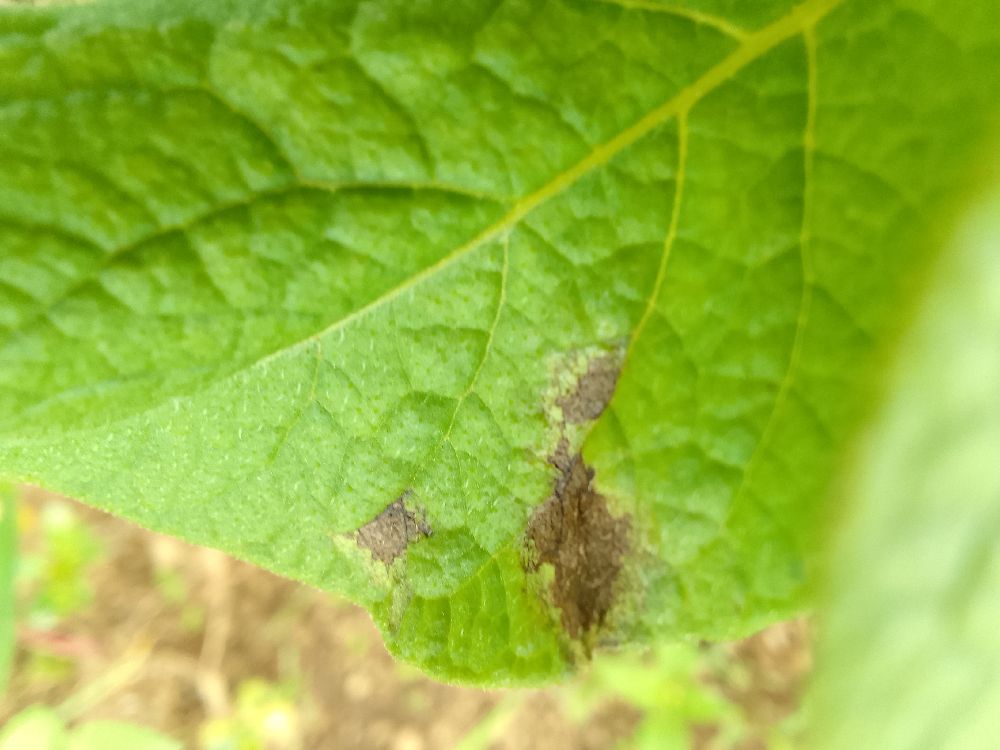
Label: Late blight